Konur Alp

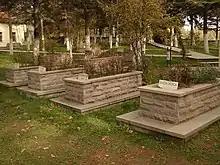
Honorary grave of Konur Alp (third from far-left)

Konur died in 1328 and is believed to have been buried in Düzce. After Konur Alp's death, the places under his administration were combined and given to Murad I.